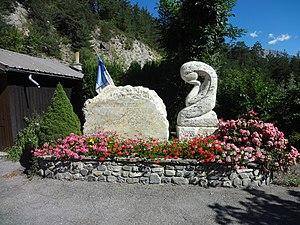
Uvernet-Fours est une commune française, située dans le département des Alpes-de-Haute-Provence en région Provence-Alpes-Côte d'Azur, près de la vallée de l'Ubaye.